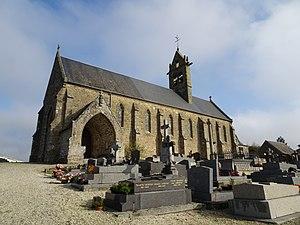
Champeaux, Manche. Eglise et son cimetière.
Champeaux est une commune française, située dans le département de la Manche en région Normandie, peuplée de 360 habitants.